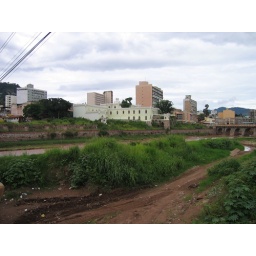
Our family house was demolished in order to build the extension (the left part) of the building